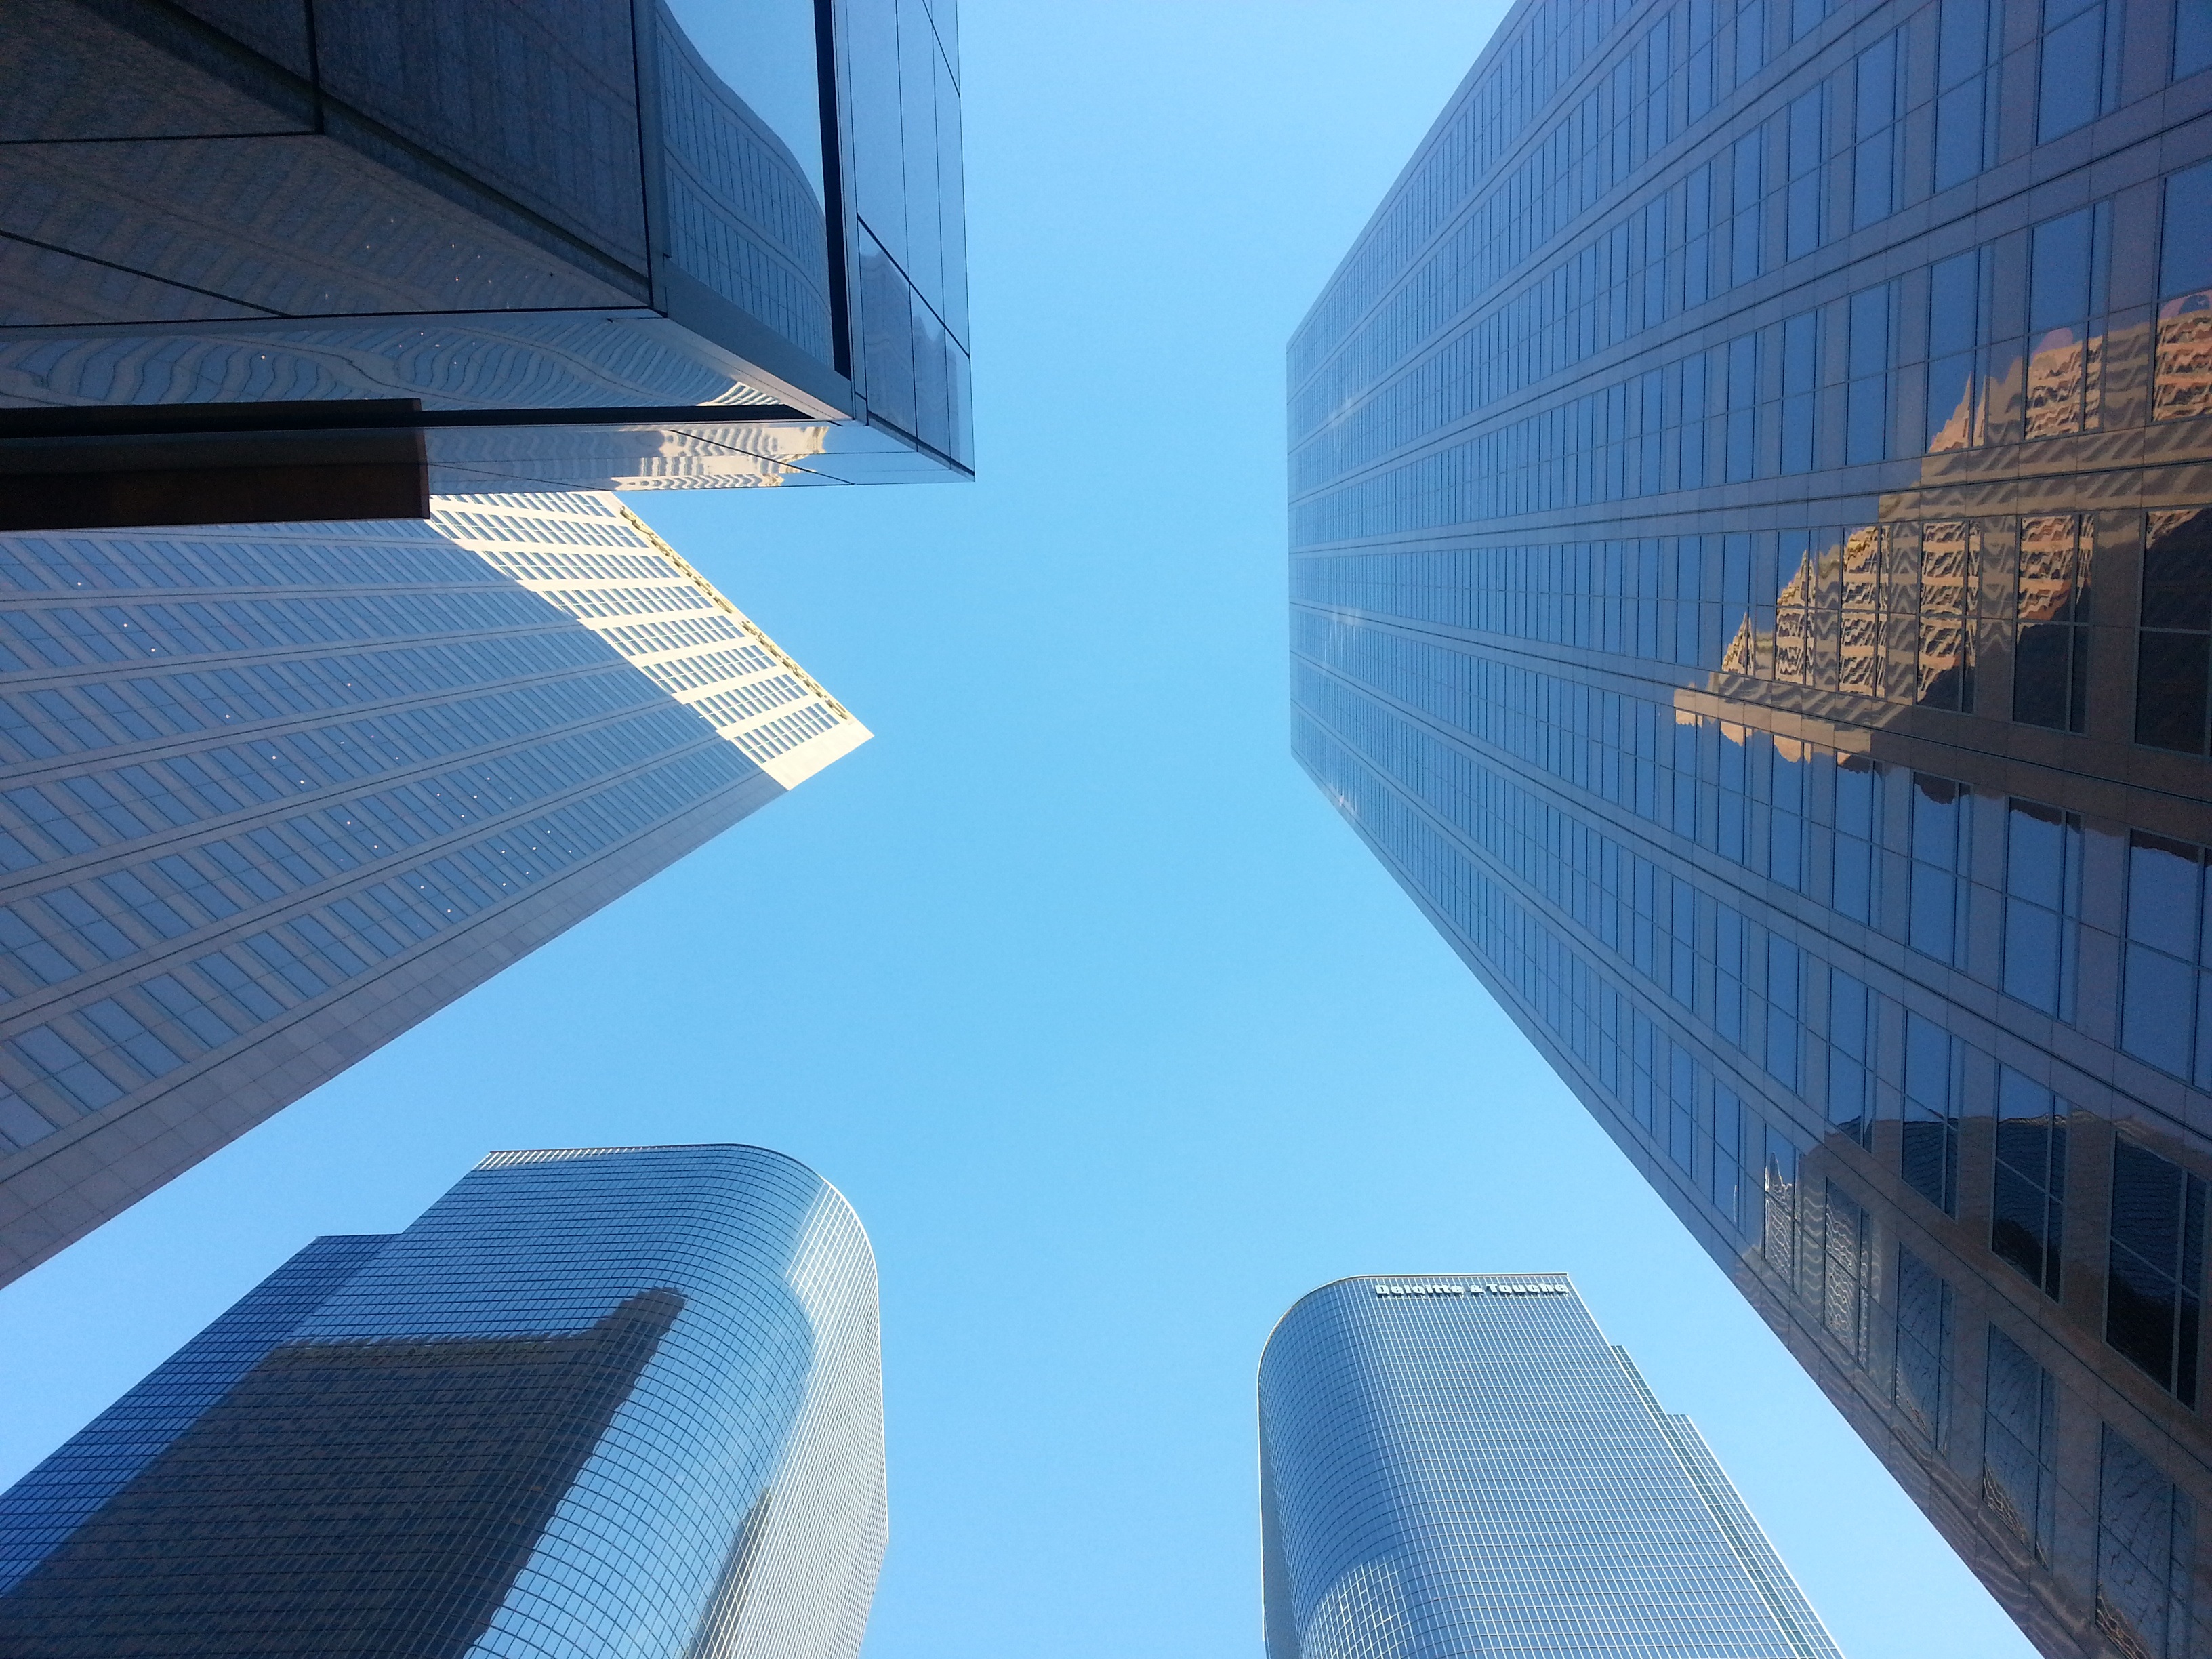
architecture, skyline, city, skyscraper, urban, cityscape, downtown, line, reflection, tower, usa, office, facade, blue, professional, business, metropolitan, california, modern, tower block, la, buildings, los, angeles, shape, financial, los angeles, daylighting